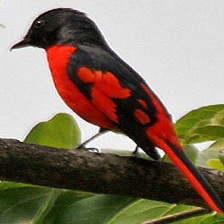
Species: FIERY MINIVET
Scientific name: PERICROCOTUS IGNEUS